Salvia dominica

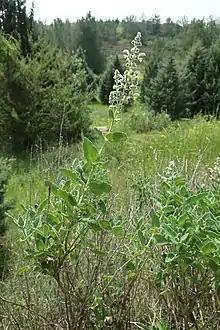
"Salvia dominica" growing in the hill country of Judea

Salvia dominica (Dominica sage, in Arabic ( Maru = مرو or "Khowwekha" = خويخة ), in (Hebrew: מרווה, marva) is a strong-scented perennial shrub found throughout the eastern Mediterranean, especially Jordan Israel, Lebanon and Syria. The branched inflorescence is one of several salvias thought to have inspired the design of the menorah. It grows to about 1 meter in height and width, and blooms in spring or early summer with pale yellow and white flowers in delicate whorls.